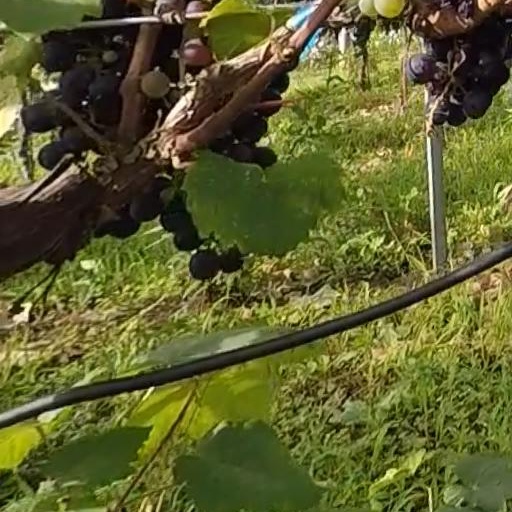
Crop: grape